Dibao (ancient Chinese gazette)

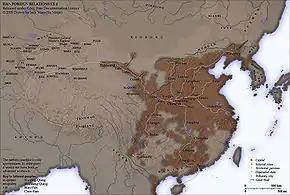

Historians who support the Han dynasty origin theory argue that the historical information about "Dibao" in the Han dynasty had been recorded in several imperial historical texts among many dynasties. "Xihan Huiya" (西漢會要), literally 'Institutional history of the Western Han dynasty', written by Xu Tianlin in the Song dynasty, records the "Dibao" delivery situation in the Han dynasty based on the detailed information about the Jun-Xian system, which is used as reliable evidence to prove the existence of "Dibao" in the Han dynasty.